Ethel Whitehead

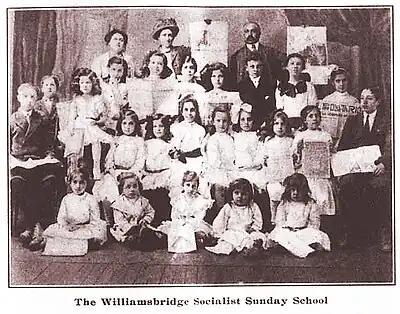
The Socialist Sunday School of Williamsbridge, Bronx, New York, established in 1911

"In organization among children the work must be always under the supervision of adults; the purpose of such organization to teach children the principles of Socialism and enable them to become versed in parliamentary usage; the whole plan to develop confidence and individual expression in the young."